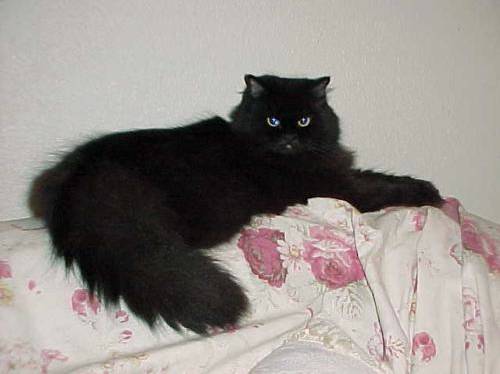
Label: cat